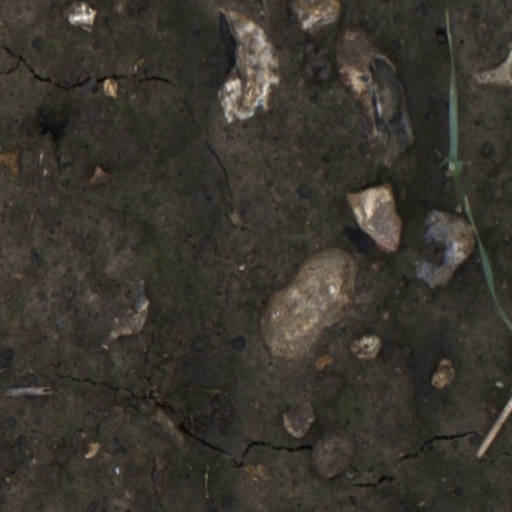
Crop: wheat